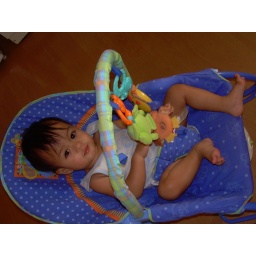
Matthew in blue chair